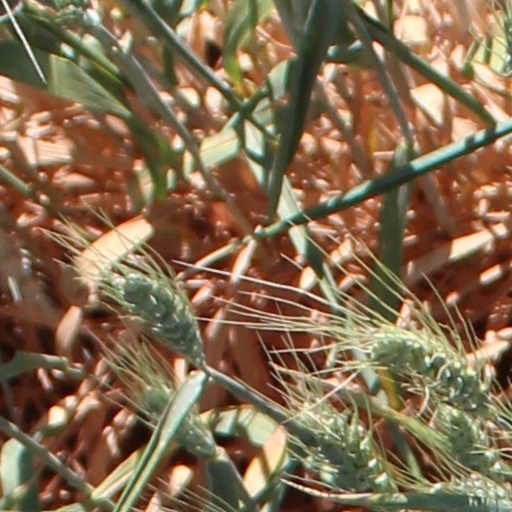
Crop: wheat